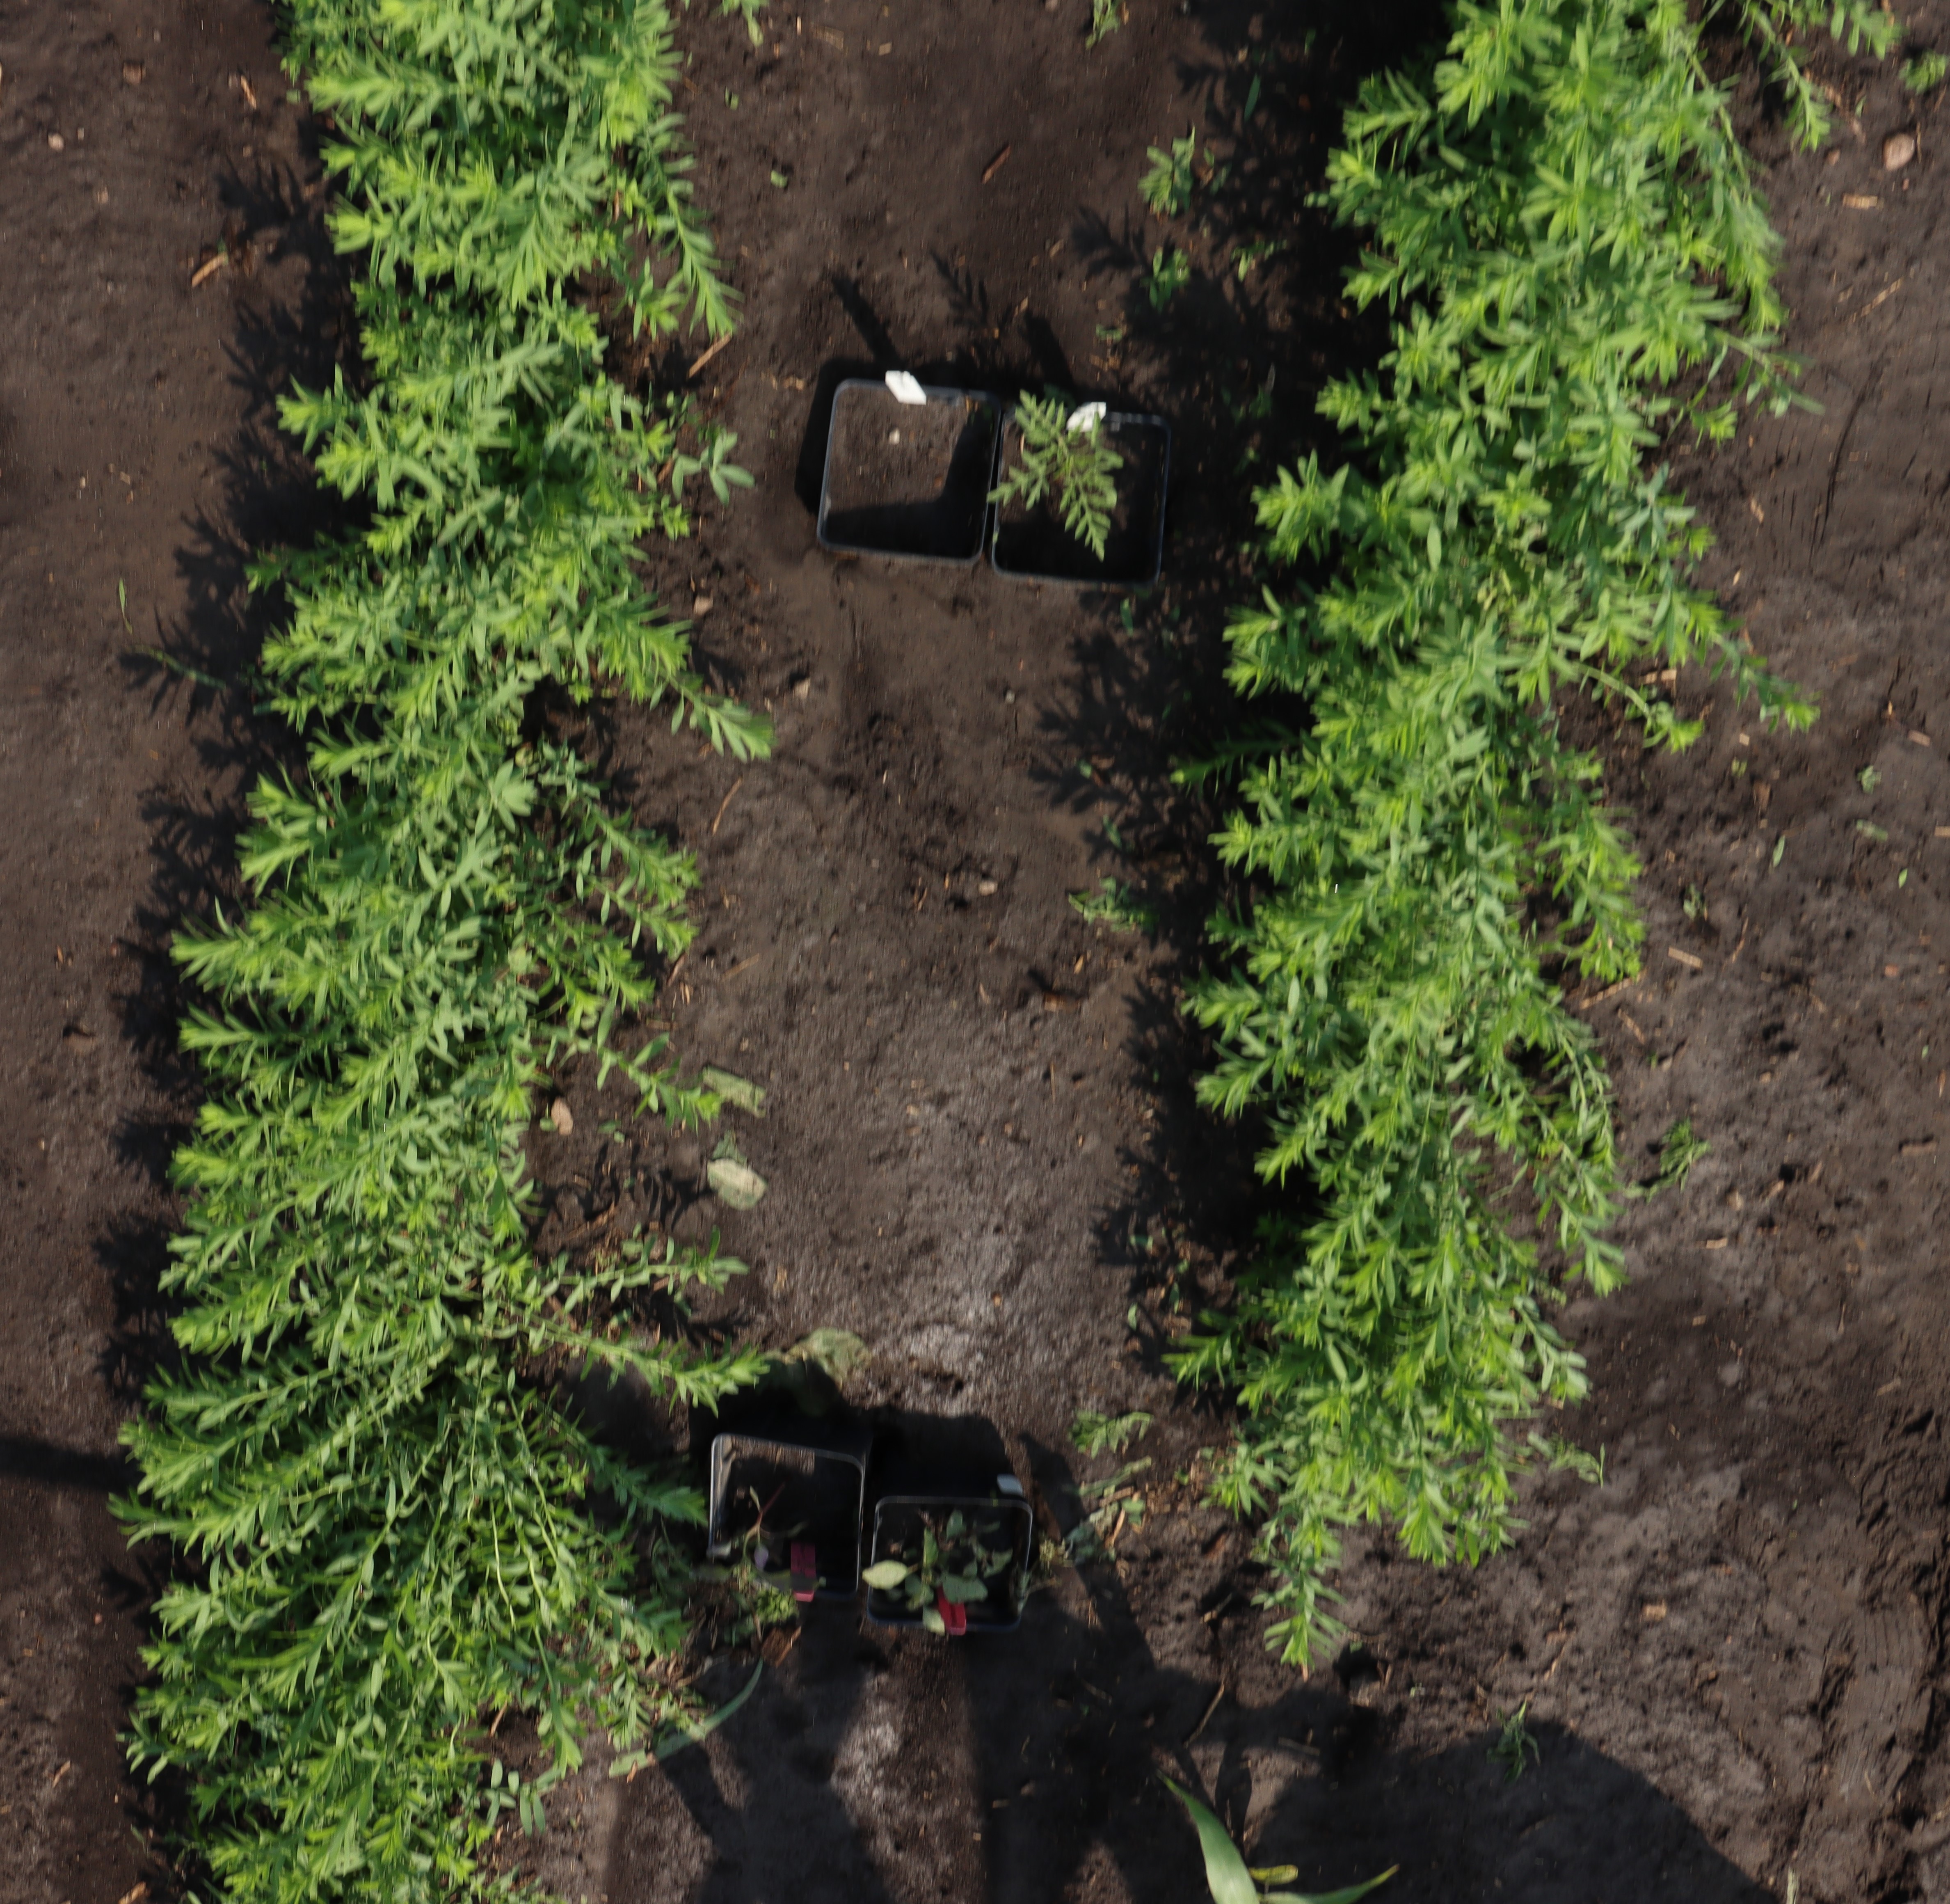
Crop: Flax
Objects: Flax, Flax, Flax, Flax, Flax, Flax, Flax, Flax, Flax, Ragweed, Redroot Pigweed